Storror

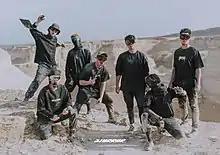
Storror in the Masada desert, 2019. Front left to right: Max Cave, Josh Burnett-Blake; standing: Benj Cave, Toby Segar, Drew Taylor, Sacha Powell, Callum Powell

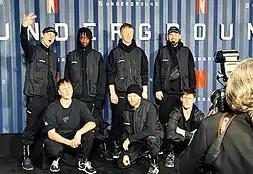
Storror at the "6 Underground" film premiere in New York, 2019. From left to right: Sacha Powell, Toby Segar, Callum Powell; standing: Benj Cave, Josh Burnett-Blake, Drew Taylor, Max Cave

Storror (stylized as STORROR) is a group of seven parkour and freerunning athletes from the United Kingdom. They run a YouTube channel. Storror was established in 2010 by brothers Max Cave and Benj Cave, as well as Drew Taylor. They were later joined by Toby Segar, Callum Powell, Sacha Powell, and Josh Burnett-Blake. Storror have made the documentaries "SuperTramps: Thailand" (2015) and "Roof Culture Asia" (2017). They made their feature film debut in Netflix's "6 Underground" (2019).